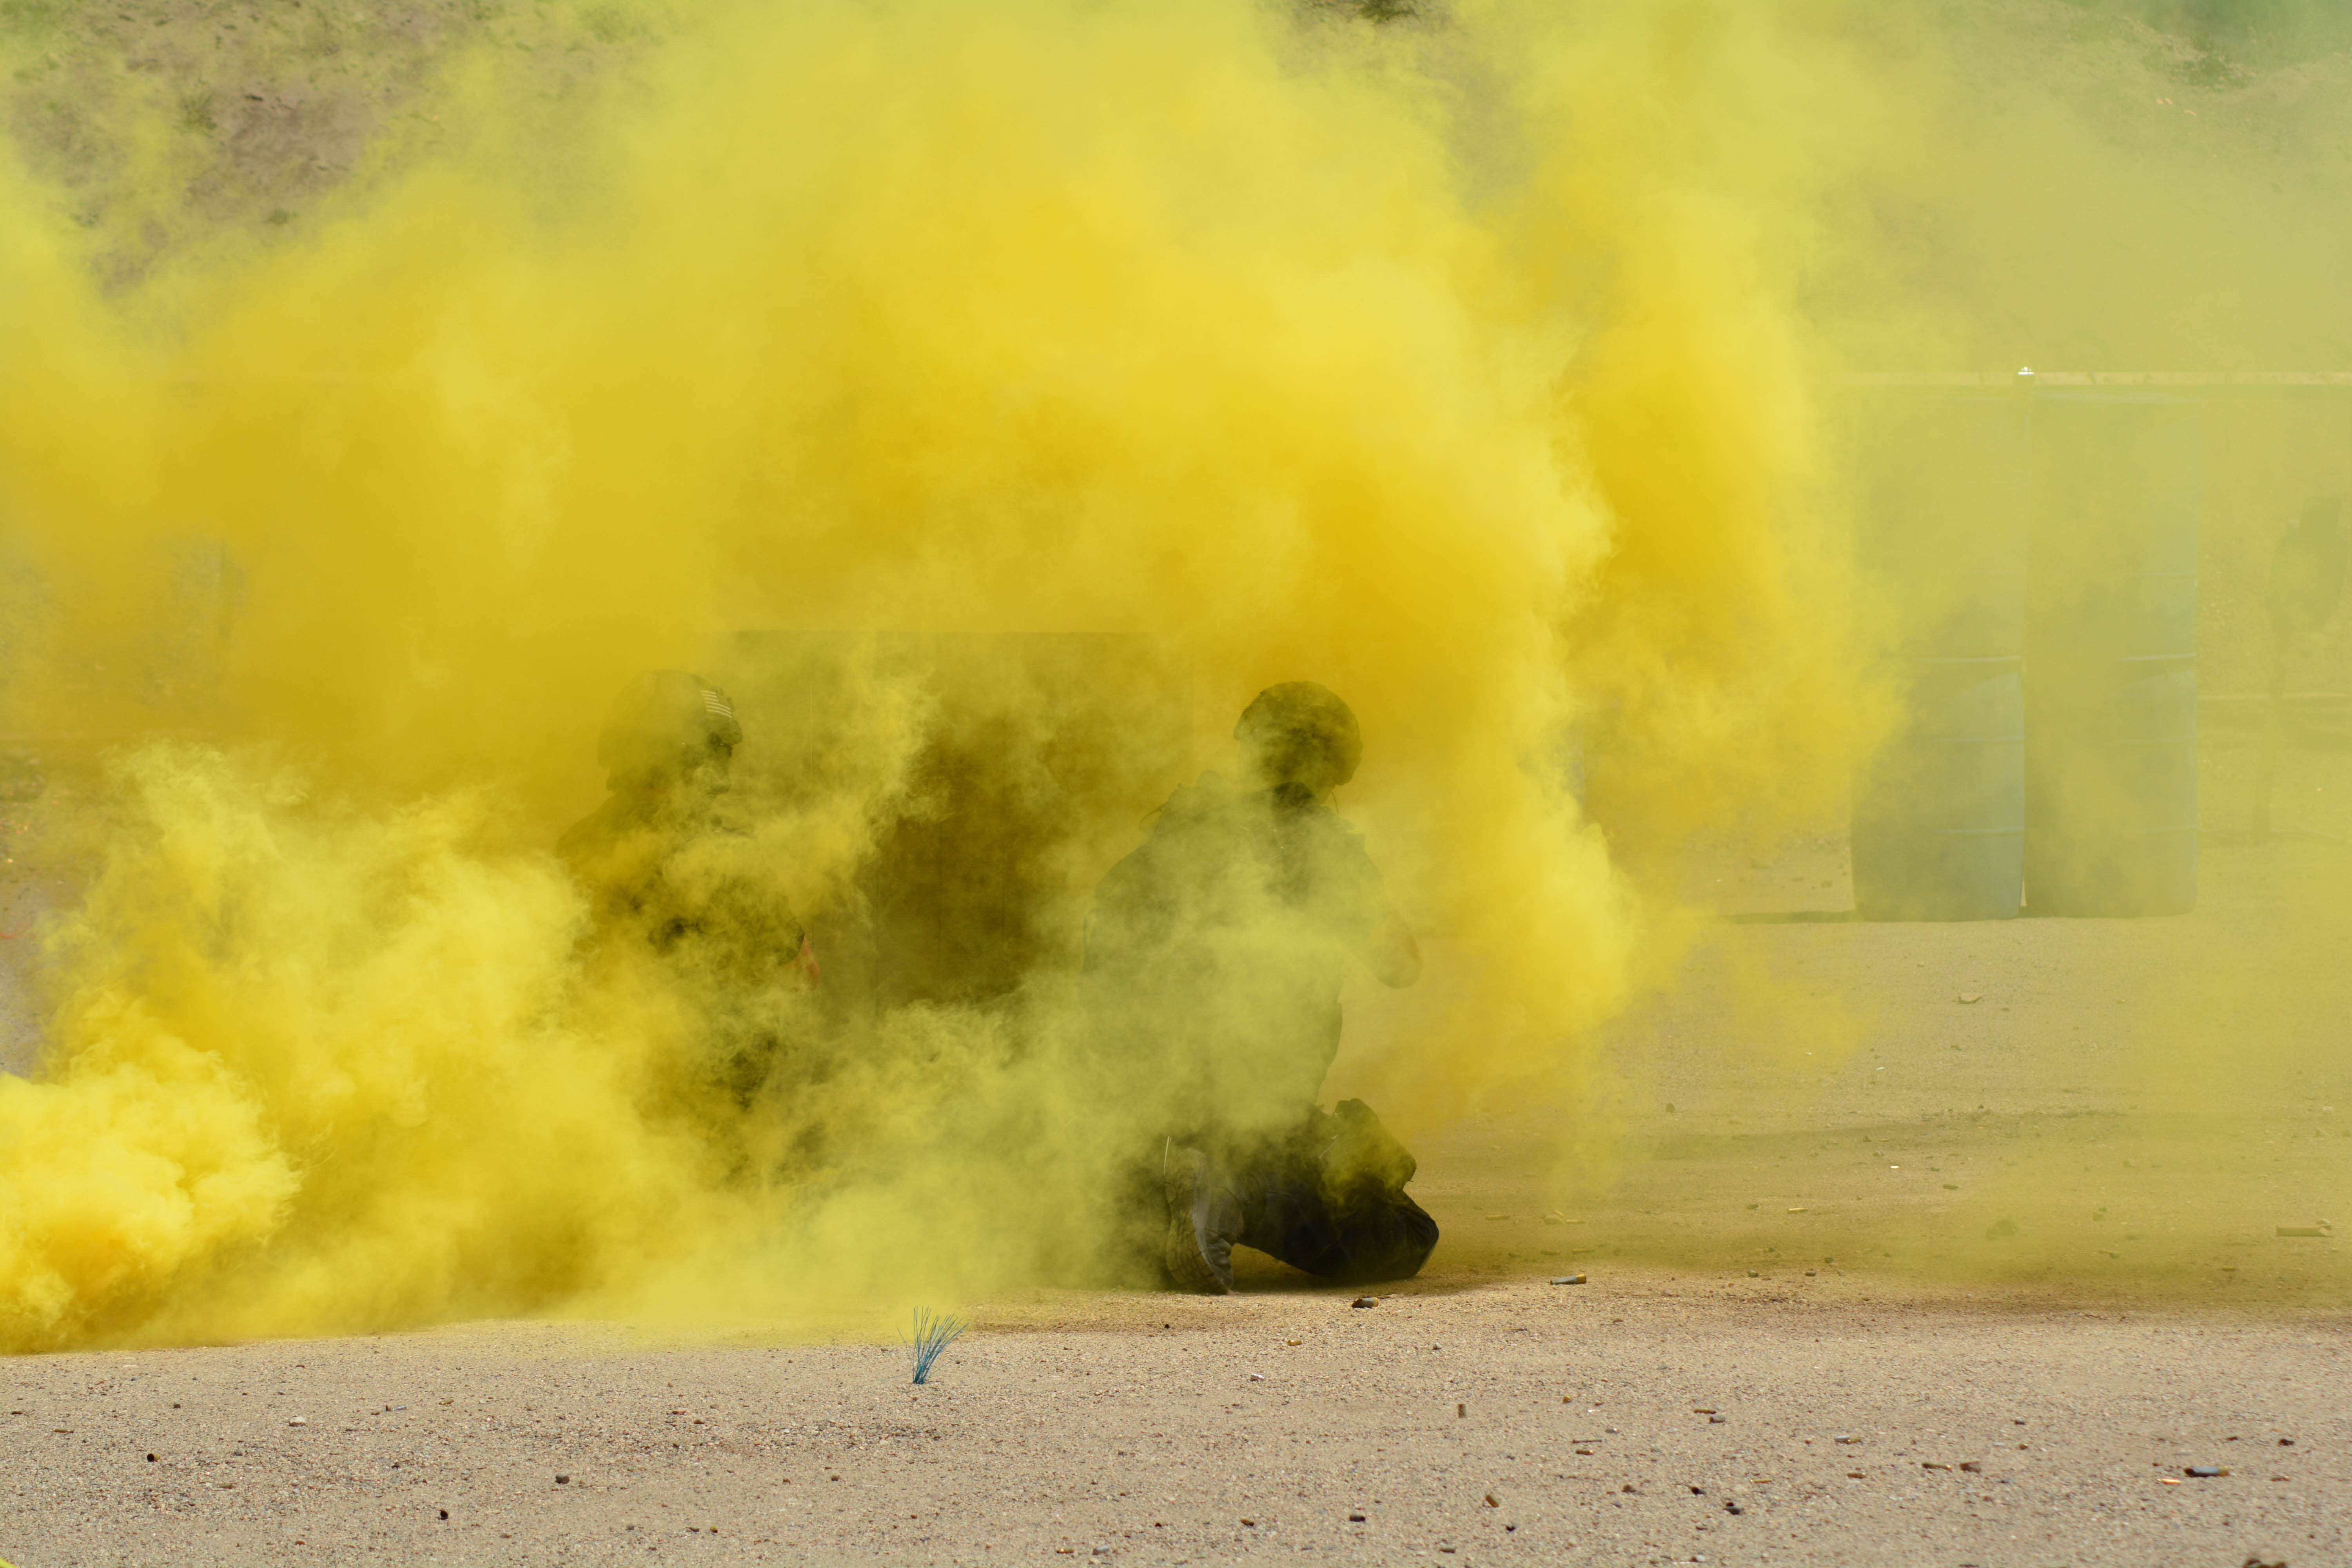
fire, yellow, explosion, atmospheric phenomenon, atmosphere of earth